History of Visakhapatnam

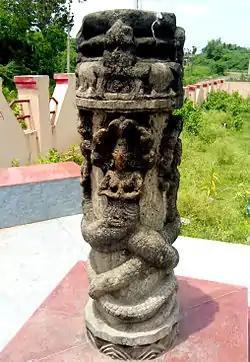
Sri Krishna Devaraya Vijayastambha (Victory Pillar) at Potnuru

Visakhapatnam was subsequently conquered by the Eastern Chalukyas in the 7th Century CE, who ruled over it with their headquarters at Vengi. During their regime, the significant Simhachalam Temple was renovated, marking a crucial historical development. The marital relationship between the Eastern Chalukyas and the Cholas led to the city being named Kulothunga Cholapatnam, in honour of Kulottunga I. The first Masjid was constructed on a hill near Kotaveedi in Mid 13th century, now known as Darga Hill.